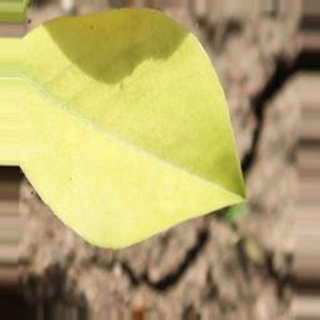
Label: groundnut_nutrition_deficiency